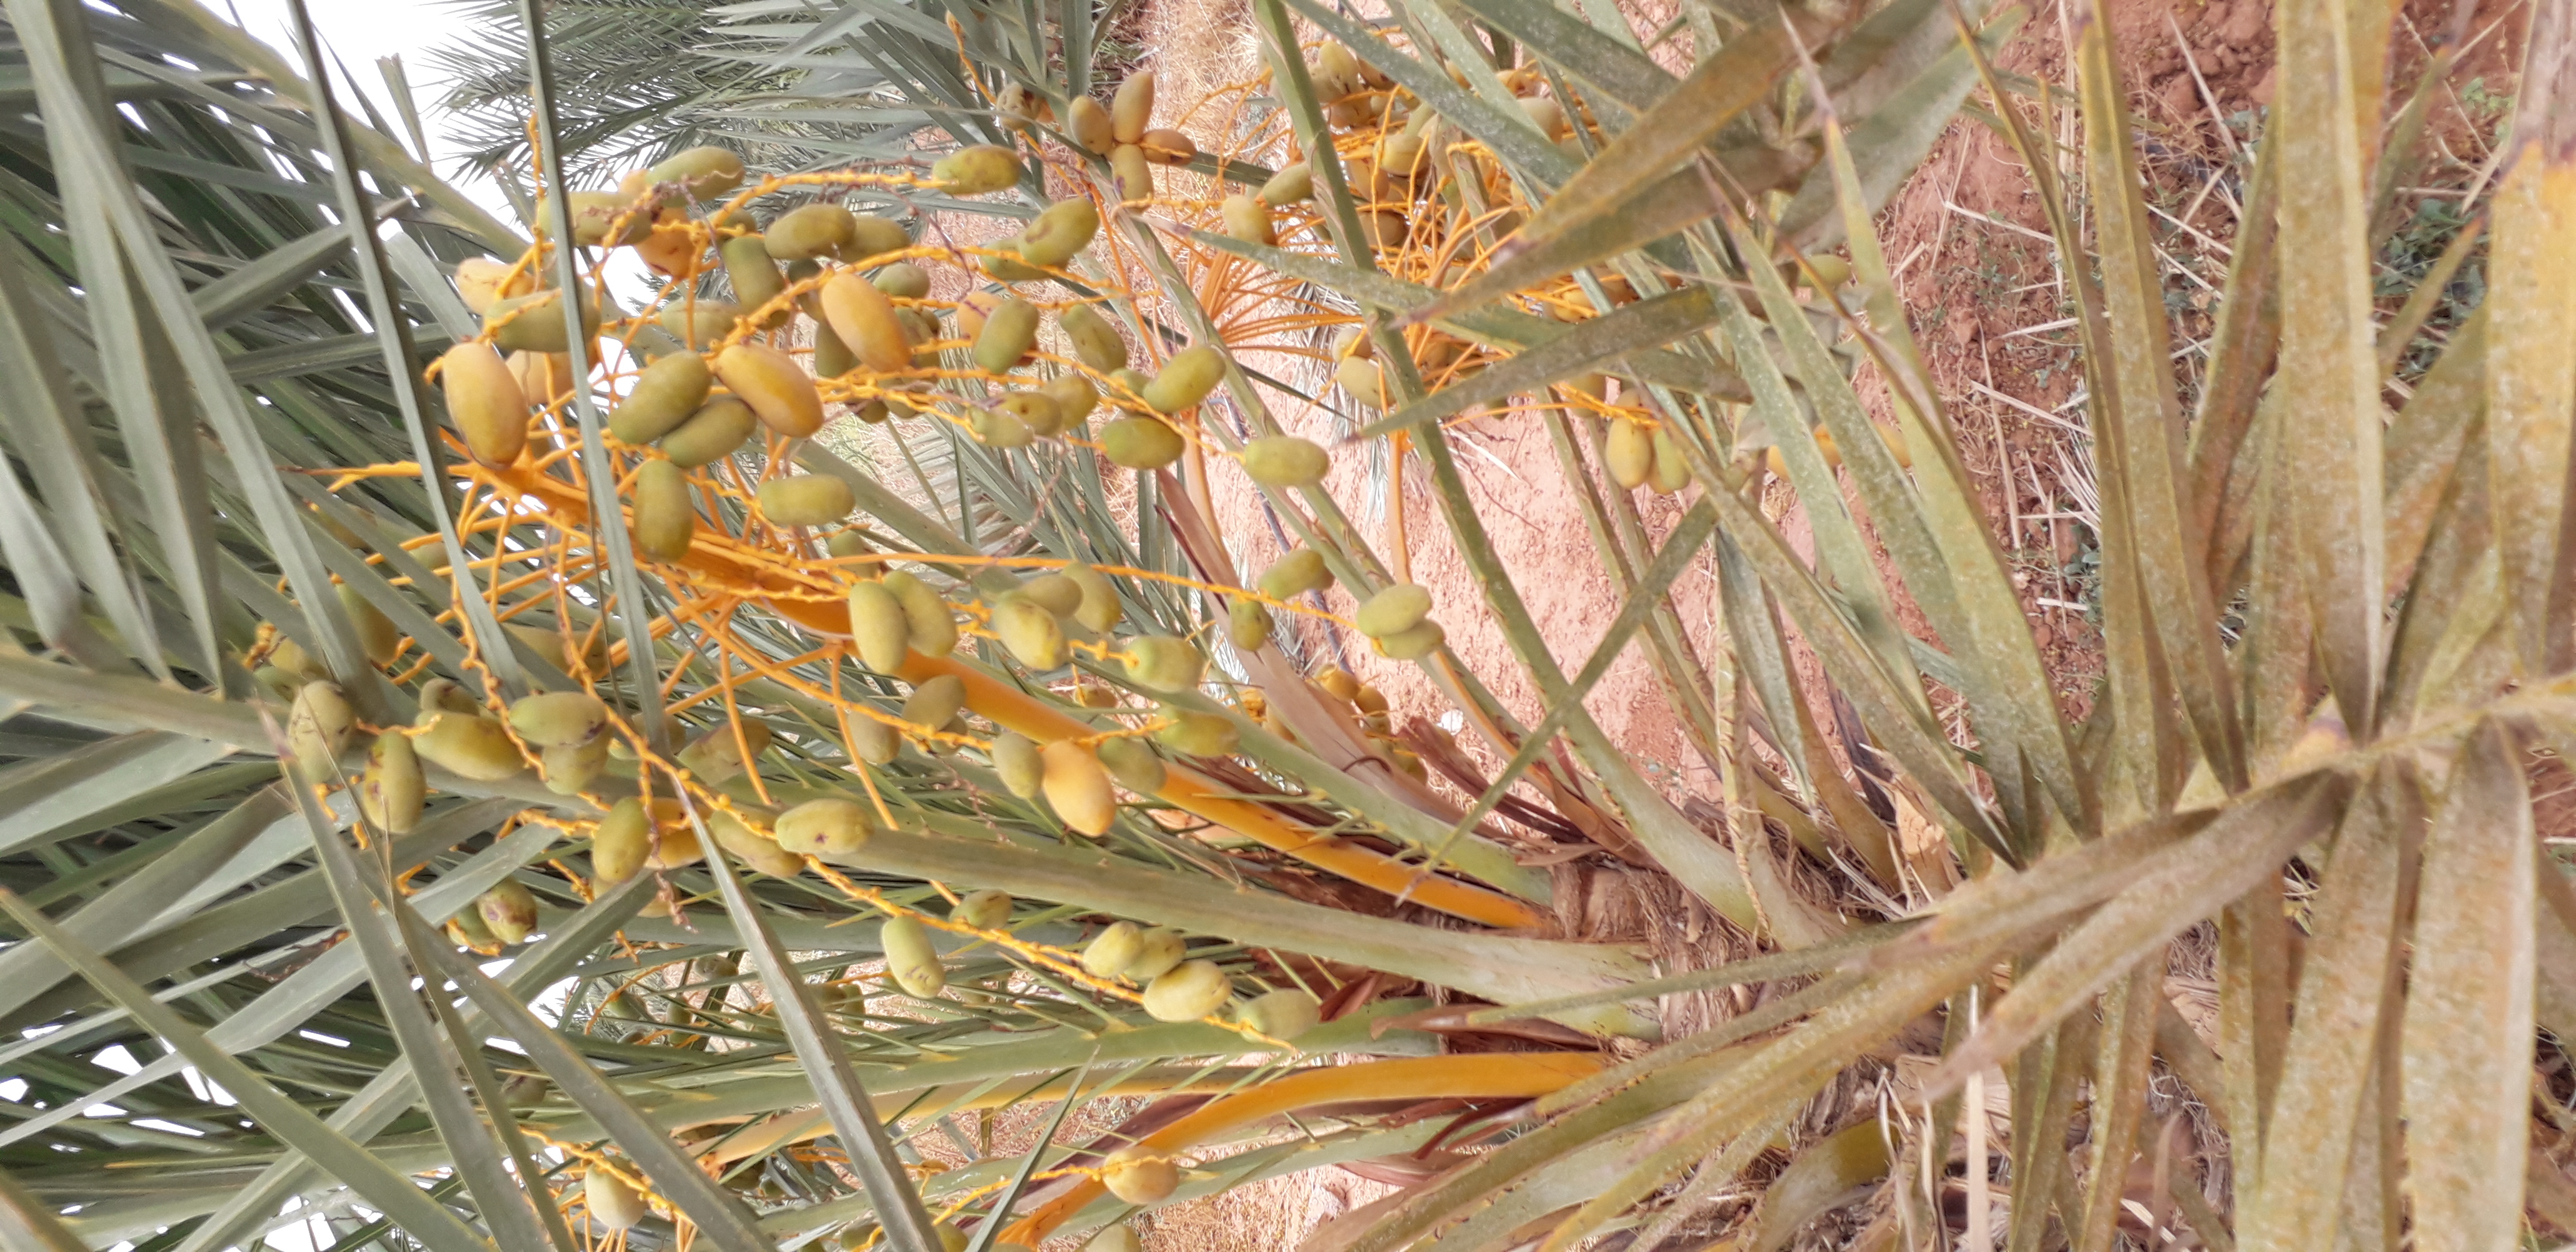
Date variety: Boumajhoul